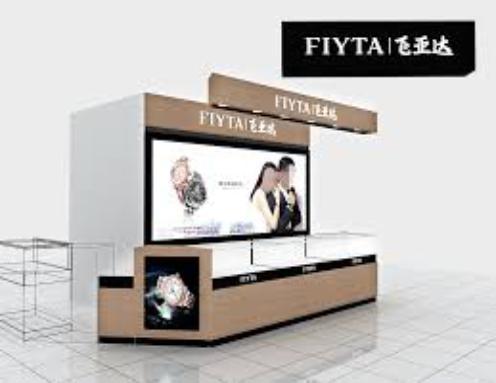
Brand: fiyta
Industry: Electronic